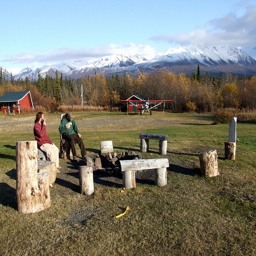
Two men sit on logs in a field with snowy mountains in the background.
a number of people sitting on benches near a fire pit
a couple of people that are sitting on some logs
Two people sitting on wooden seats surrounding a fire pit
A group of people sitting on chairs on a field.